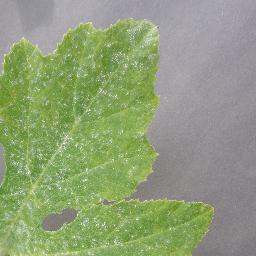
Label: Squash___Powdery_mildew